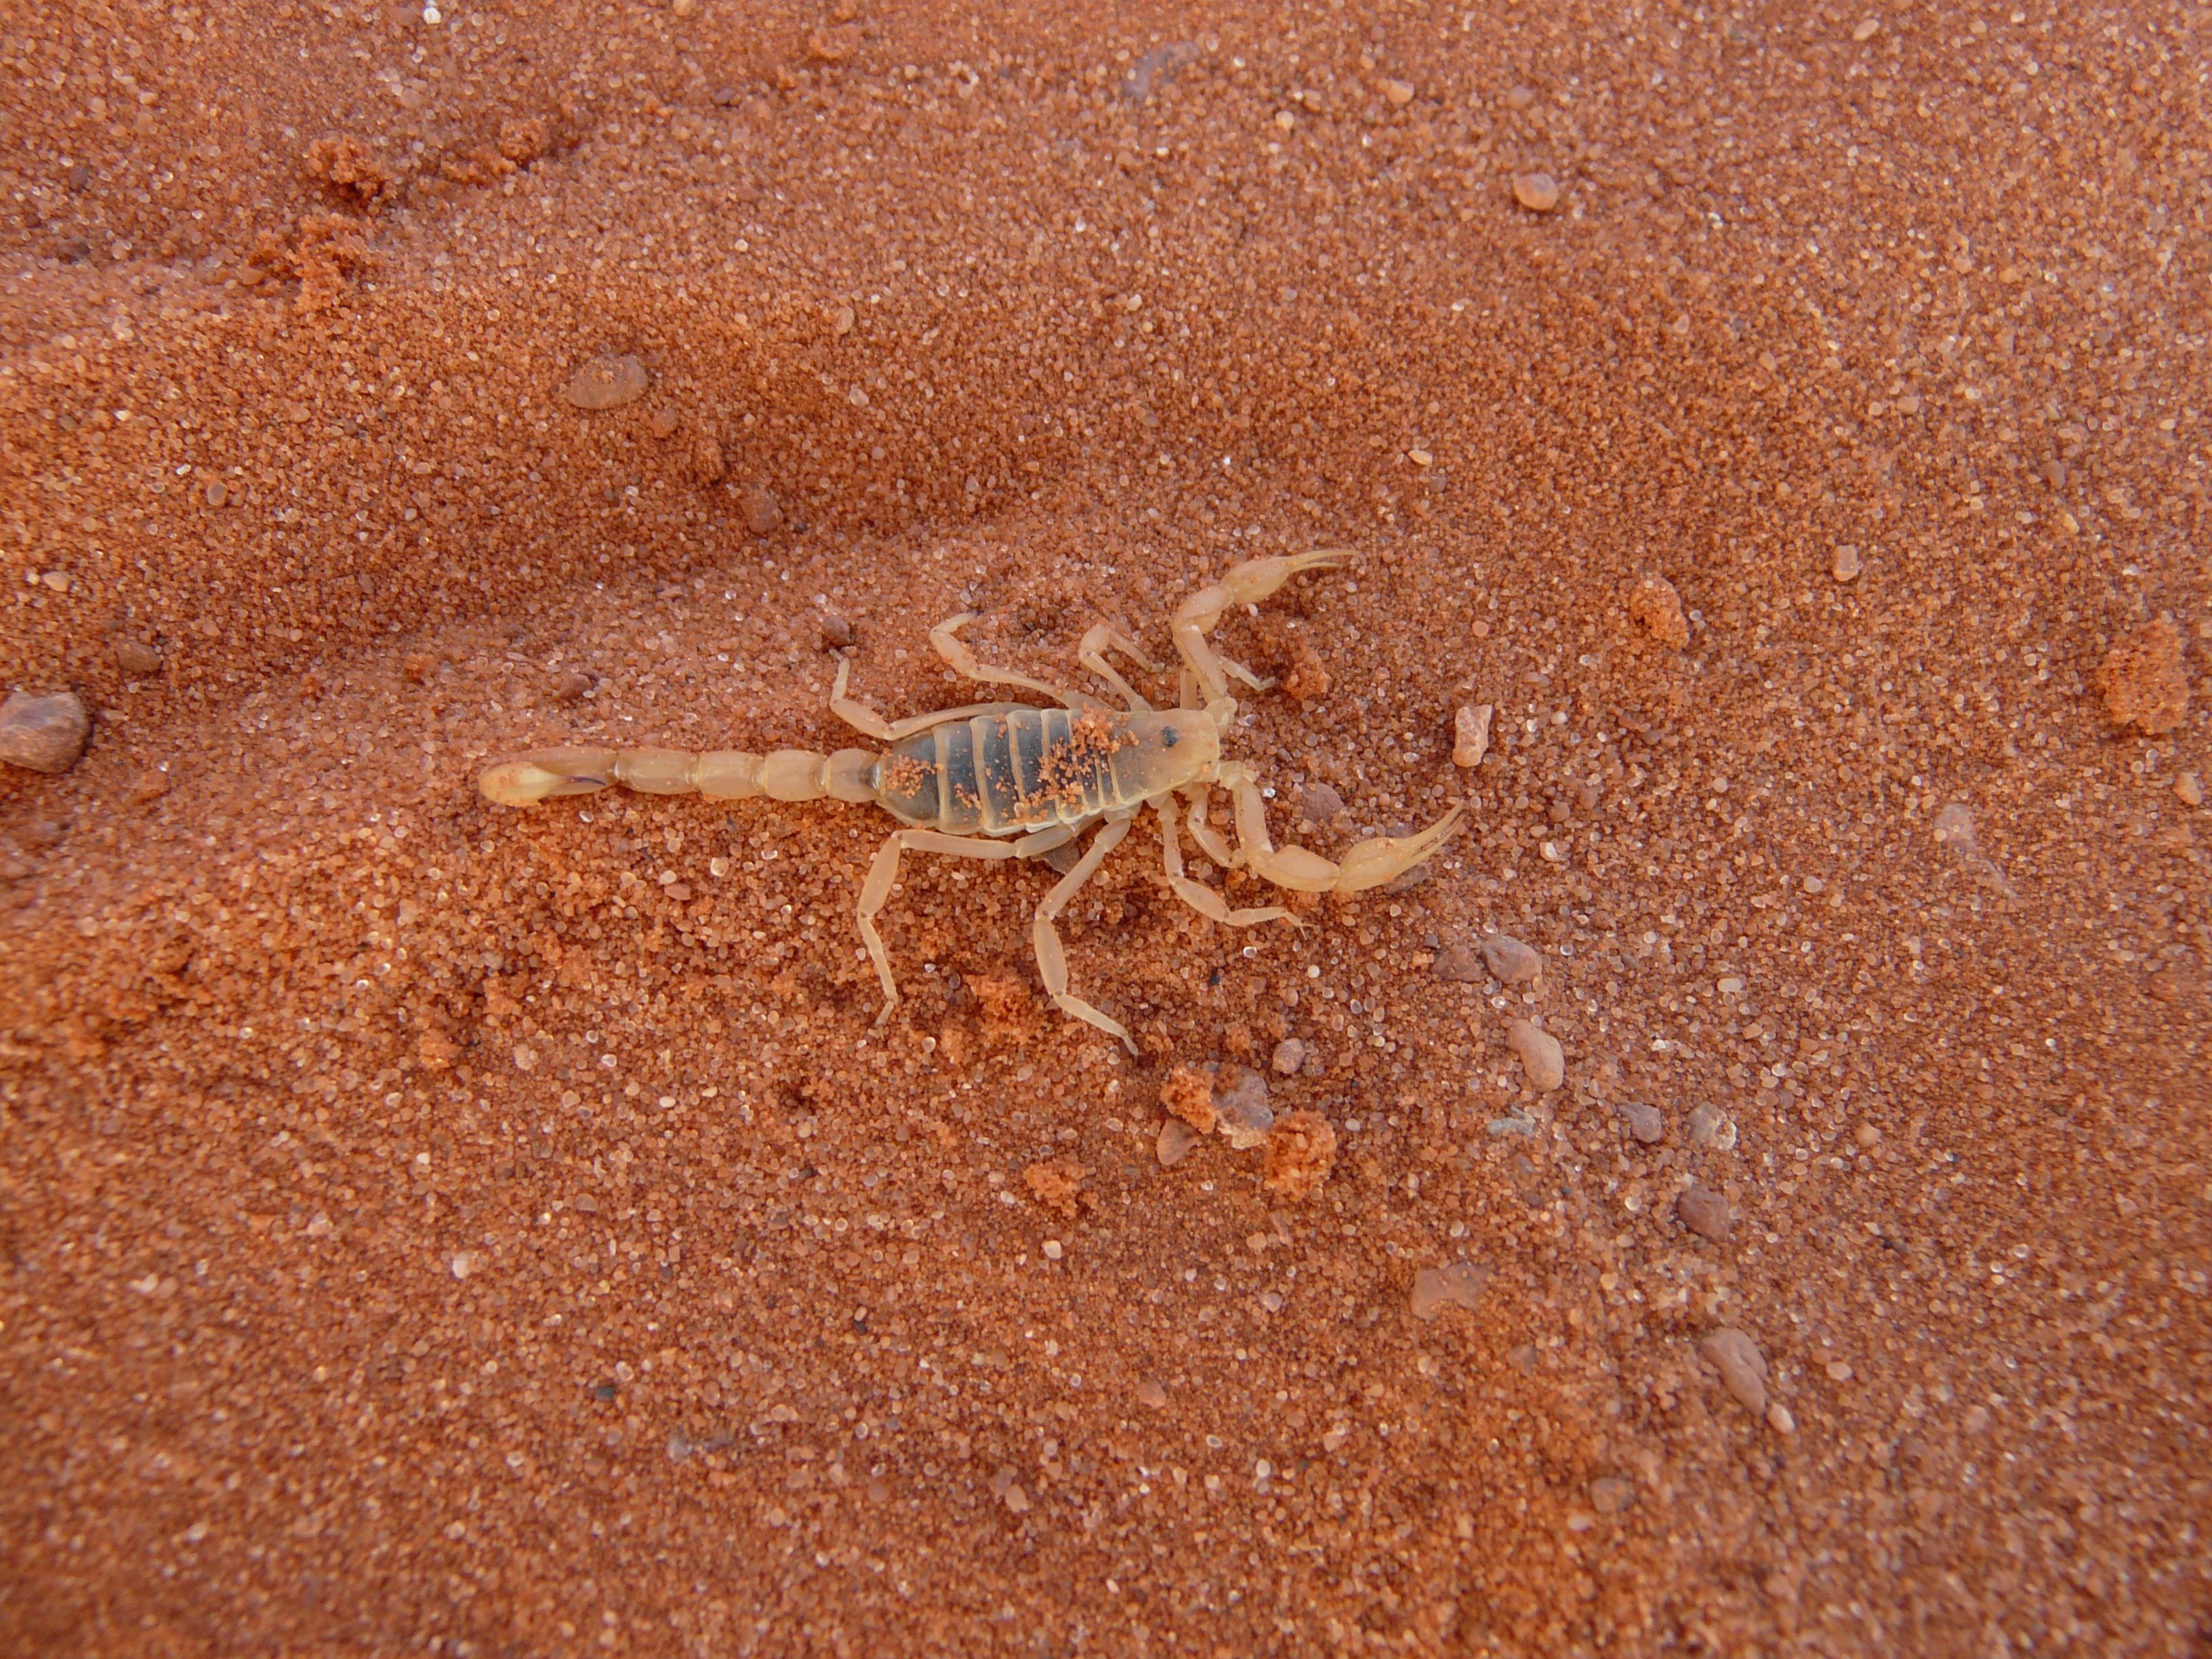
sand, animal, gift, soil, fauna, invertebrate, toxic, scorpion, creature, sting, scorpio, macro photography